Elektriciteits Produktiemaatschappij Zuid-Nederland

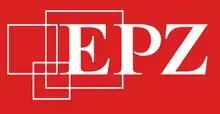
Elektriciteits Produktiemaatschappij Zuid-Nederland's logo

The 'Elektriciteits Produktiemaatschappij Zuid-Nederland (EPZ), or "Electricity Production Company South-Netherlands" is the operator of the coal- and nuclear power plants located in Borssele in the Netherlands. Borssele nuclear power plant is the only operational nuclear power plant in the Netherlands. EPZ is 70% owned by Delta and 30% owned by Energy Resources Holding (ERH). ERH was property of several local governments in the Netherlands, but was acquired in 2011 by RWE as part of the deal to take over the Dutch energy company Essent.